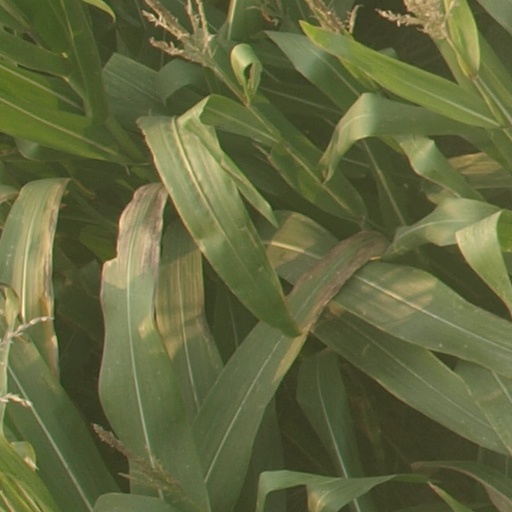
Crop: maize; corn